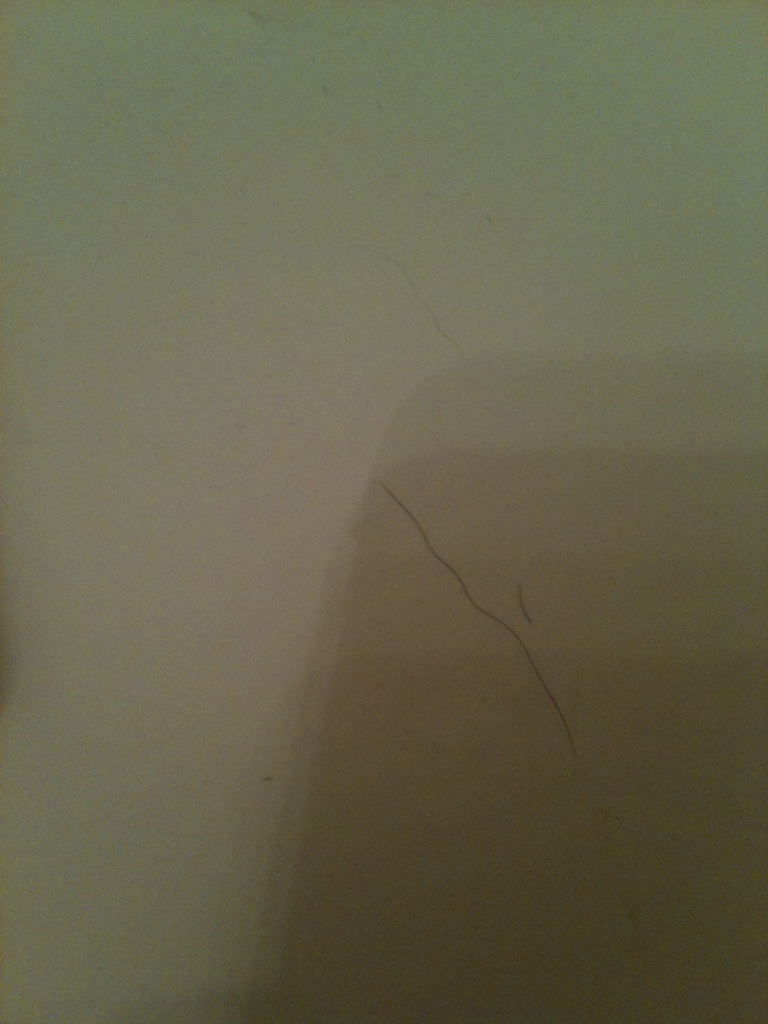Question: What type of bottle is this?
Answer: unanswerable